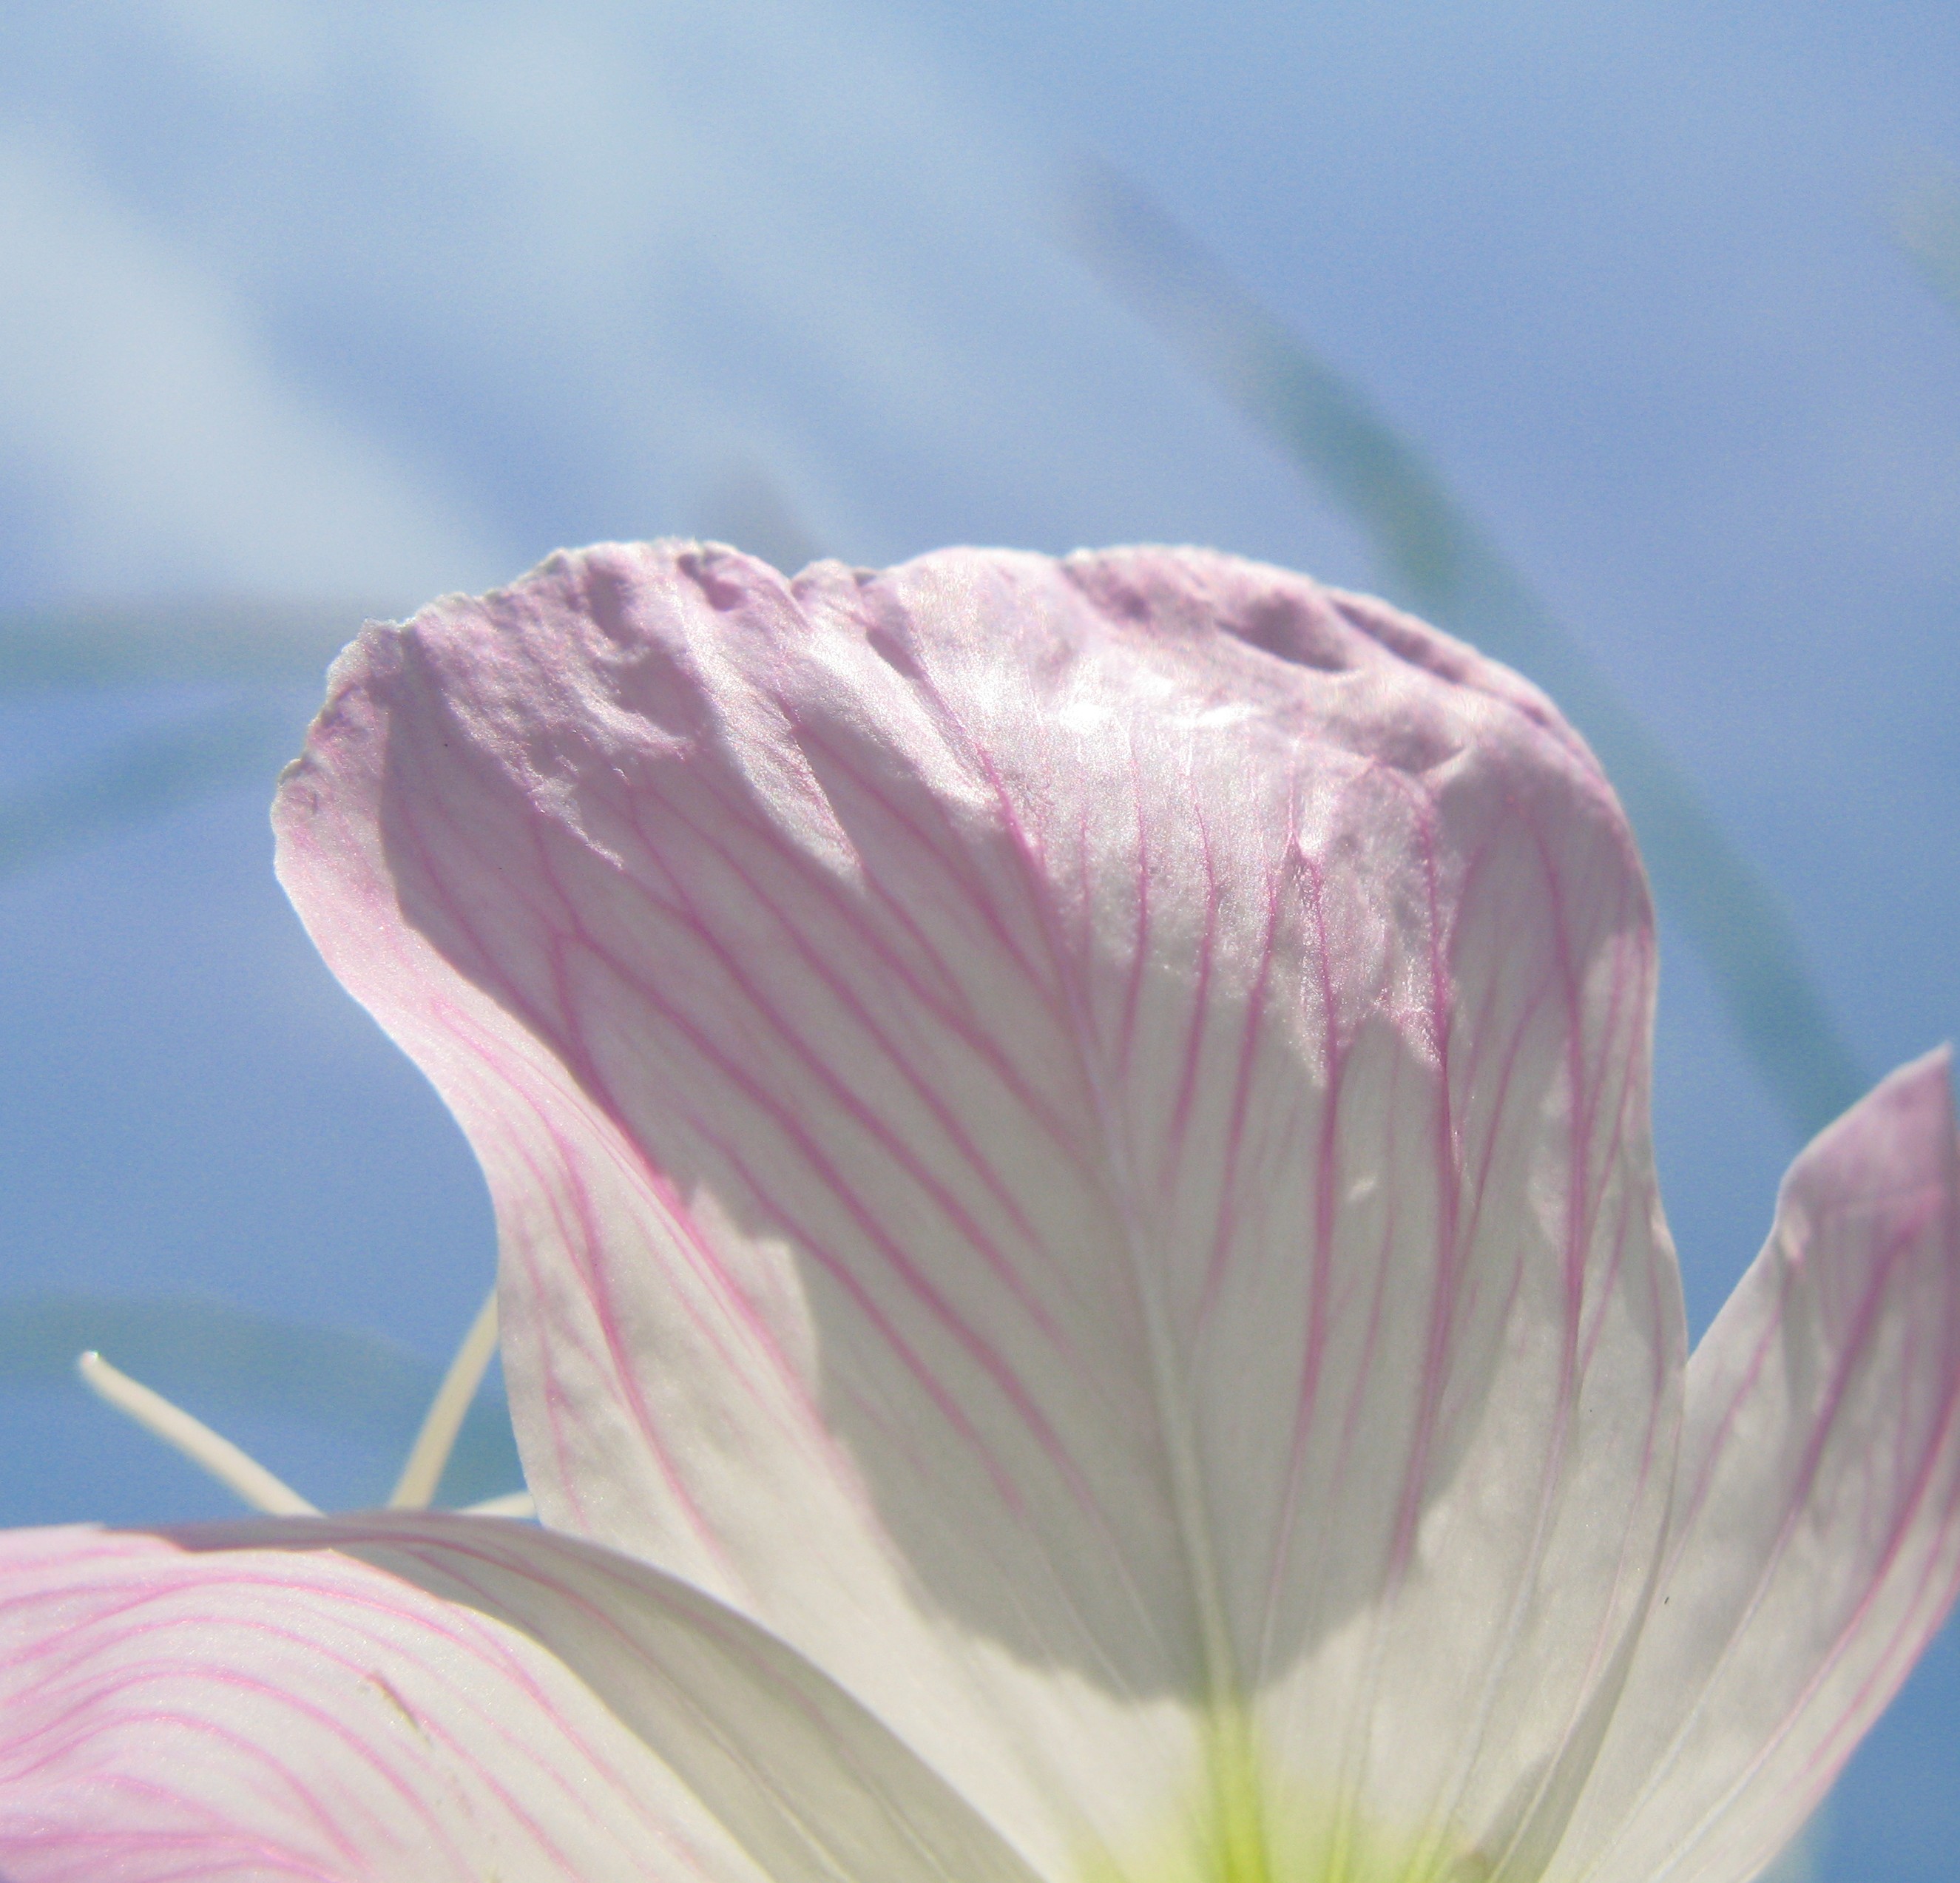
blossom, plant, photography, leaf, flower, petal, high, pink, flora, close up, hires, hi, res, resolution, g7, macro photography, flowering plant, plant stem, land plant